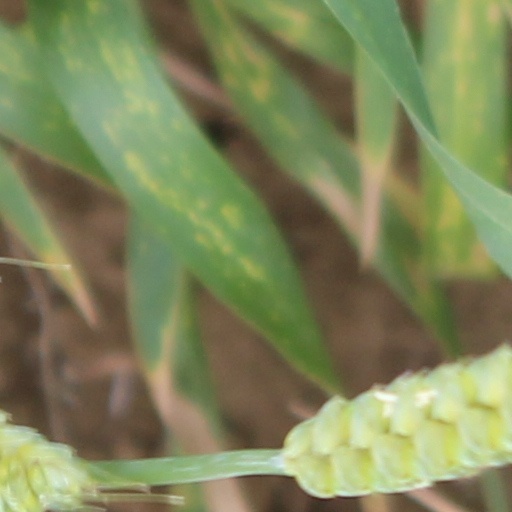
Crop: wheat